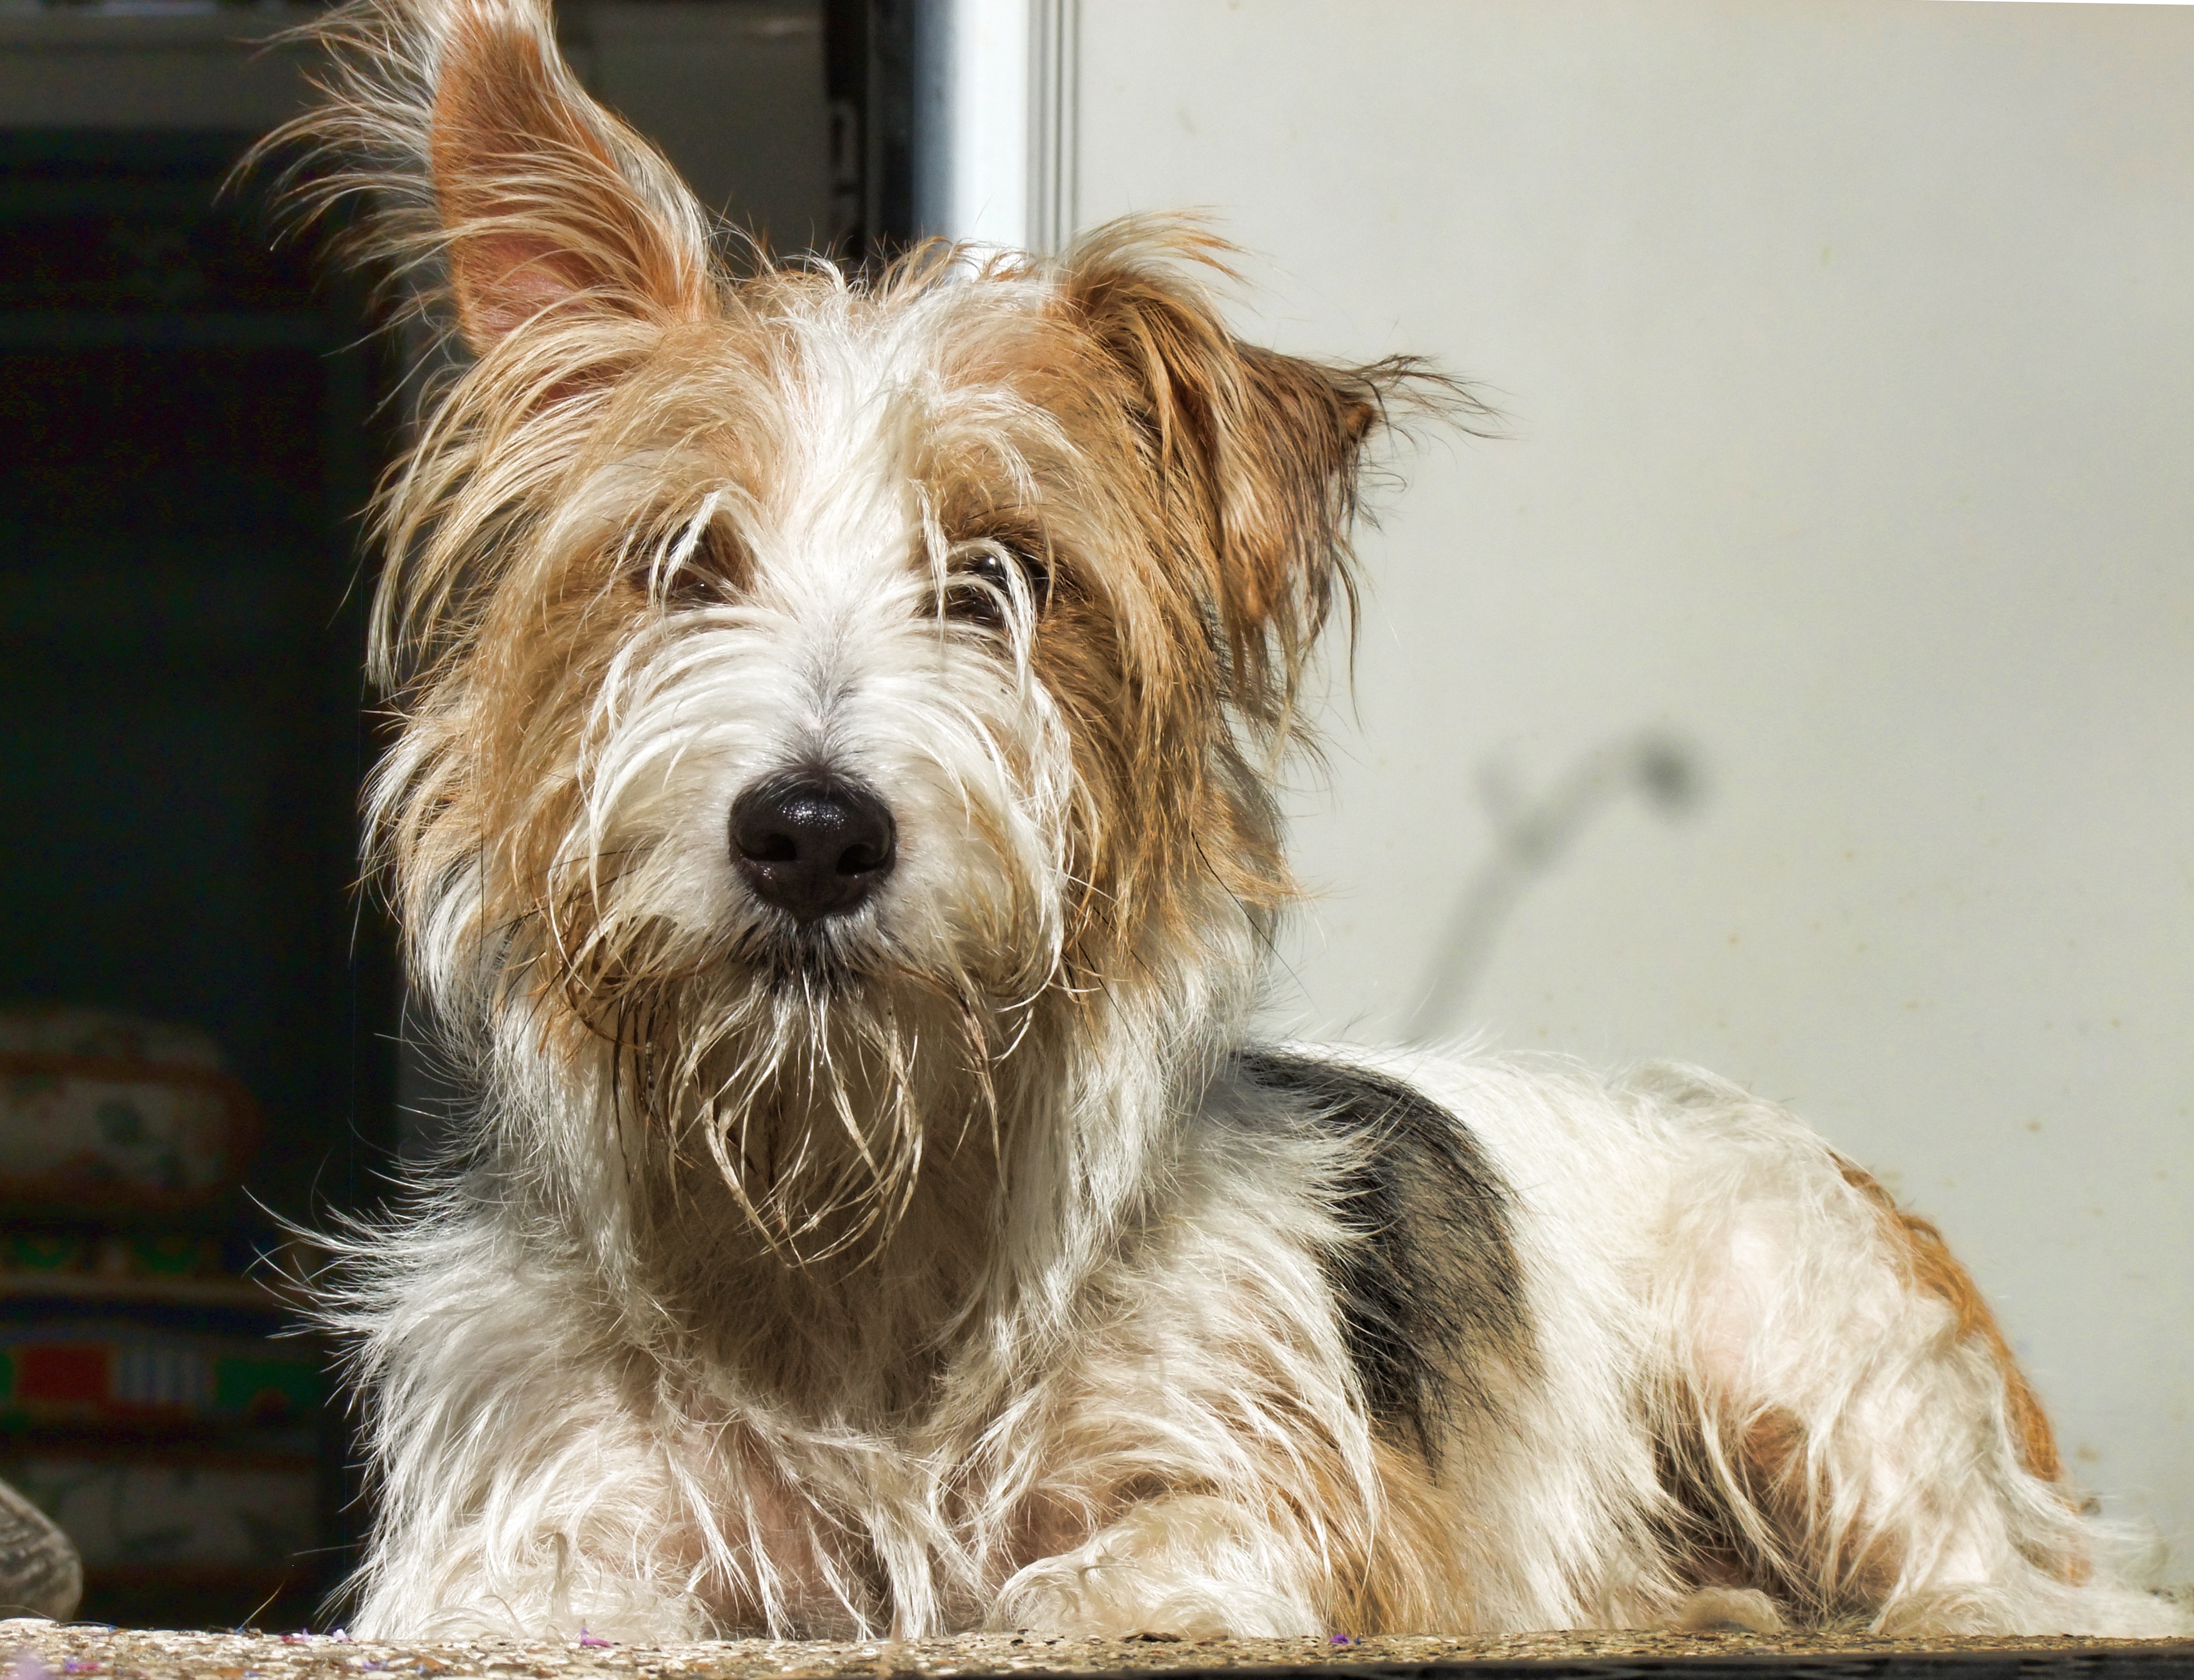
grass, outdoor, white, lawn, play, dog, animal, cute, pet, fur, portrait, young, spring, green, natural, small, autumn, park, mammal, highland, baby, friend, playful, sit, one, happy, vertebrate, funny, dog breed, terrier, friendly, breed, doggy, nobody, pedigree, westie, cairn terrier, australian silky terrier, dog like mammal, australian terrier, schnoodle, dandie dinmont terrier, glen of imaal terrier, morkie, biewer terrier, norwich terrier, norfolk terrier, vulnerable native breeds